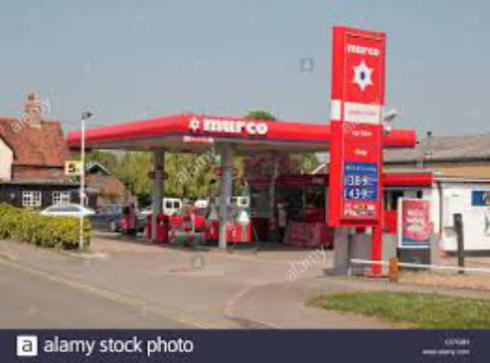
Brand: murco-1
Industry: Electronic